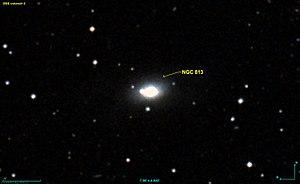
Image créée à l'aide du logiciel Aladin Sky Atlas du Centre de Données astronomiques de Strasbourg et des données de DSS (Digitized Sky Survey).
NGC 813 est une galaxie lenticulaire située dans la constellation de l'Hydre mâle à environ 361 millions d'années-lumière de la Voie lactée. Elle a été découverte par l'astronome britannique John Herschel en 1834.
NGC 813 est une galaxie lenticulaire située dans la constellation de l'Hydre mâle à environ 361 millions d'années-lumière de la Voie lactée. Elle a été découverte par l'astronome britannique John Herschel en 1834.